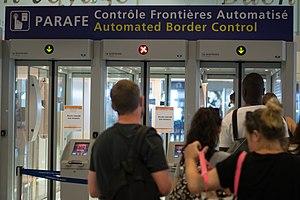
Le système PARAFE à l'aéroport de Paris-Charles-de-Gaulle (France).